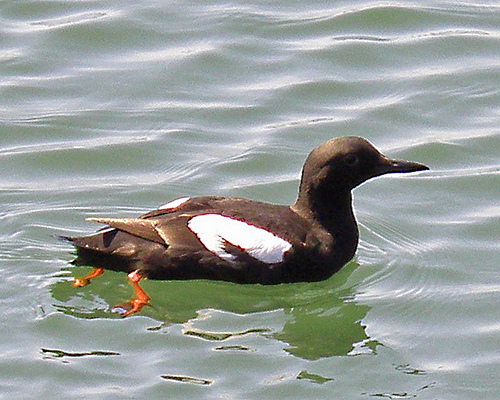
this sleek water fowl is mostly dark brown save for white markings on its wings
this bird is mostly brown with a long pointy bill and orange webbed feet.
a large bird predominantly brown in color, with a white covert and orange legs and feet.
this bird has orange, webbed feet, a long black beak, and white wing bars.
thie black bird has orange webbed feet and white coverts.
a large black duck with white wings.
a bird with black belly, breast and crown and the bill is long and pointed
this bird is black with white and has a long, pointy beak.
this is a black bird with white coverts and orange webbed feet.
this bird has wings that are brown and has white spots on them
Species: Pigeon Guillemot